Tanks of the Israel Defense Forces

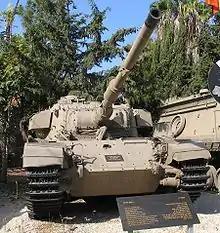
Israeli Sho't Kal Alef

In 1965, Israel's military establishment began research and development on a domestically produced tank, the "Sabra" (not to be confused with the later model of the same name which is now in service, see: Sabra tank). Initially, Britain and Israel collaborated to adapt the United Kingdom's Chieftain tank that had entered British Army service in 1966. However, in 1969, Britain decided not to sell the tank to Israel for political reasons.